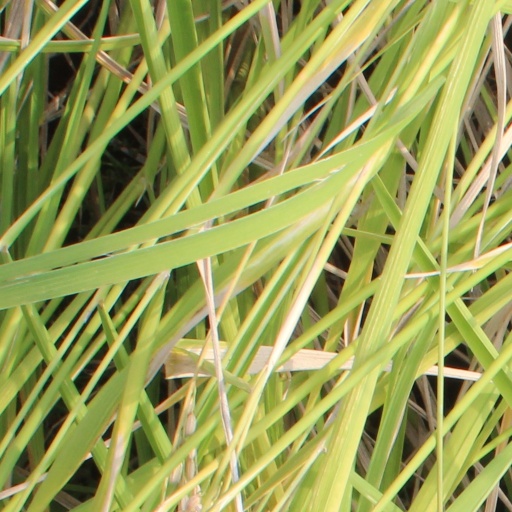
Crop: rice